Rodolfo Olgiati

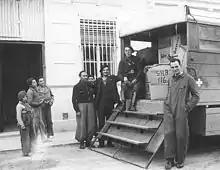
Transport of food by Swiss Aid in Spain in 1937, during the Civil War. Rodolfo Olgiati appears first on the right.

In Spain, Olgiati met Irma Schneider, a SCI volunteer and former teacher at the Swiss school in Barcelona, who ran the canteen for pregnant and lactating women in Madrid as part of the facilities of Swiss Aid. Schneider would be Olgiati's wife in the future. Olgiati and Schneider also met another SCI volunteer in Barcelona, Ruth von Wild.